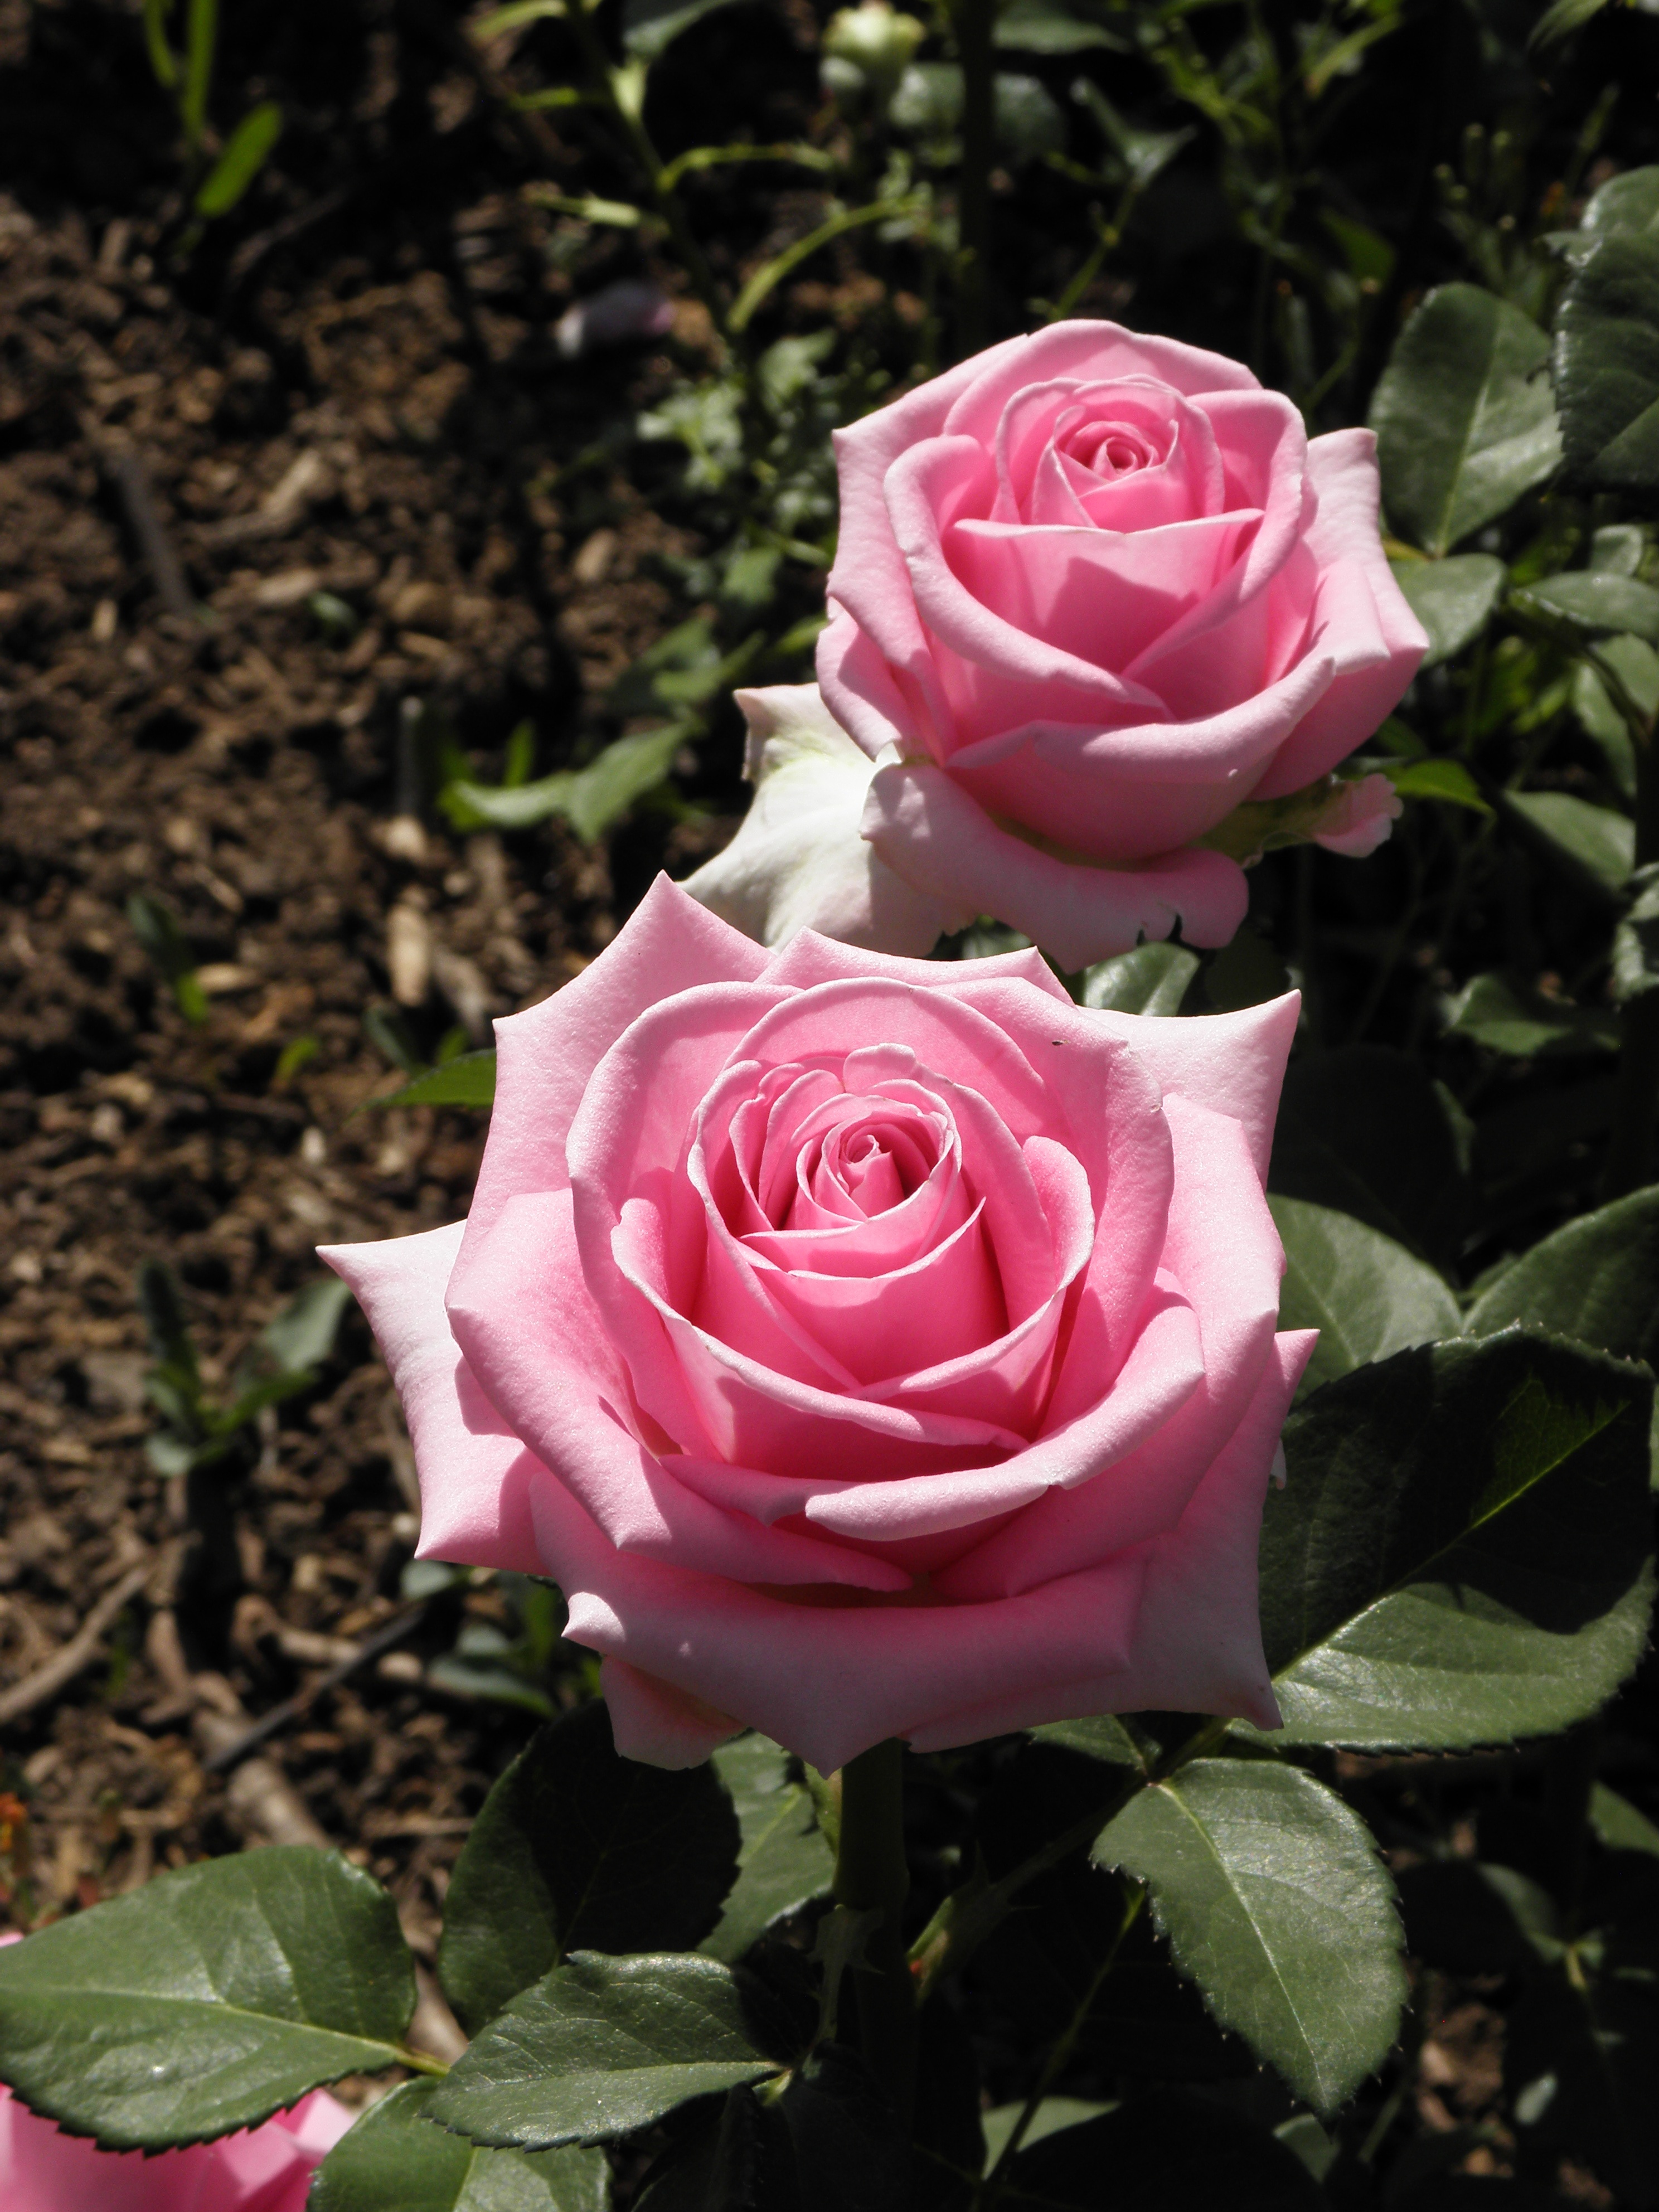
plant, flower, petal, rose, pink, flora, plants, close up, june, floribunda, flowering plant, garden roses, rose family, china rose, annual plant, plant stem, rosa centifolia, rose order, rosa wichuraiana